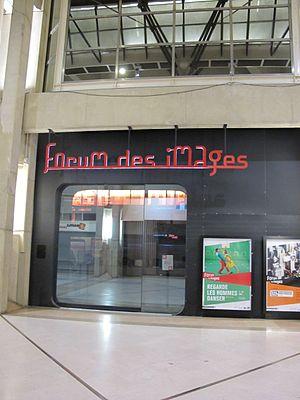
Forum des Images, Forum des Halles, Paris - entrée